Pierre Vallet

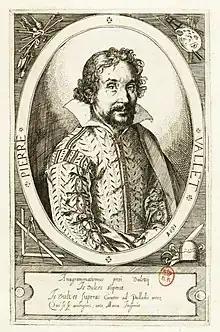
Pierre Vallet, self portrait, 1608

Pierre Vallet (c. 1575, Orléans - 1657) was a French botanical artist, engraver and embroidery designer. He worked as a "Brodeur ordinaire du Roy" in the court of Marie de Medicis of Florence, second wife of Henry IV of France. Vallet made botanical illustrations, along with Jean Robin, for the "Le Jardin du tres Chrestien Henry IV" (1608) with plants from the garden of the Louvre Palace along with exotic curiosities from West Africa and Spain.